Change of Heart (novel)

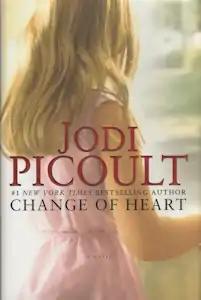
Hardcover USA edition

Change of Heart is the sixteenth novel by American author Jodi Picoult, published in 2008. The novel explores themes of loss, redemption, religion and spirituality, and punishment.